Vishwesha Tirtha

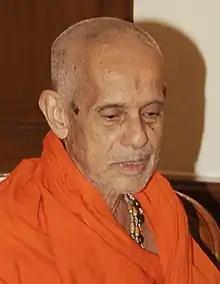
Sri Sri Swamiji in 2014

Sri Vishwesha Tirtharu, officially known as (27 April 1931 – 29 December 2019), was an Indian Hindu guru, saint and presiding swamiji of the Sri Pejavara Adokshaja Matha, one of the Ashta Mathas belonging to the Dvaita school of philosophy founded by Sri Madhvacharya.